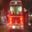
Label: streetcar